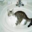
Label: cat